Jozef Plachý

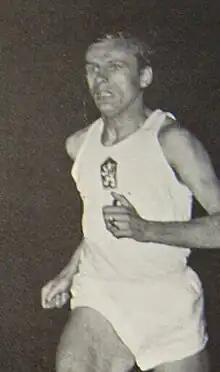
Plachý in 1973 in Milan

Jozef Plachý (born 28 February 1949) is a Slovak former middle-distance runner. He competed for Czechoslovakia at the 1968, 1972 and 1976 Summer Olympics in the 800 m and at the 1980 Olympics in the 1500 m event with the best result of fifth place in 1968. In 1969–1974 Plachý won four medals at European championships, indoors and outdoors. On 27 June 1973 he "helped" Marcello Fiasconaro, by chasing him through the race, to set an 800 m world record in Milan.